Double-decker bus

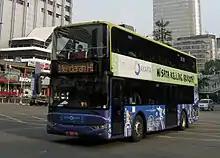
Jakarta double-decker city tour bus passing through landmarks and points of interest in Jakarta, Indonesia

A fleet of double-decker buses operate in Mombasa, running a route aimed at tourists. The buses are open top, and run on a hop-on hop-off sightseein route around the city; they are manufactured by Yaxing Coach. Since 2014, a double-decker bus owned by the City Shguttle Bus Company also provides public transportation in Nairobi.